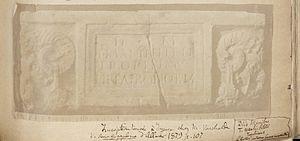
Joyeuse est une commune française, située dans le département de l’Ardèche en région Auvergne-Rhône-Alpes.